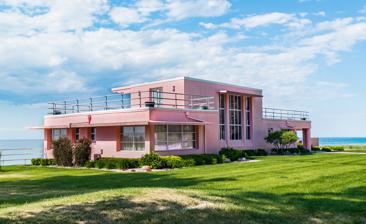
Building: Century of Progress Architectural District
Country: United States of America
Year built: 1933
Historic district in Indiana, United States United States historic place Beverly Shores–Century of Progress Architectural District U.S. National Register of Historic Places U.S. Historic district The Florida Tropical House , one of five houses in the district Interactive map of the district and its houses Location 208, 210, 212, 214, and 215 Lake Front Dr., Beverly Shores, Indiana Coordinates 41°41′3″N 87°0′6″W / 41.68417°N 87.00167°W / 41.68417; -87.00167 Built 1933 Architect Walter Scholer, et al. NRHP reference No. 86001472 Added to NRHP June 30, 1986 The Century of Progress Architectural District is a historic district in Beverly Shores, Indiana . The district is on Lake Shore Drive within the Indiana Dunes National Park . The district comprises five buildings, all from the Homes of Tomorrow Exhibition of the 1933 Century of Progress World's Fair which took place in Chicago. Intended to display the future of housing, the Century of Progress Homes reflect a variety of designs, experimental materials and new technologies. On June 30, 1986, the district was listed on the National Register of Historic Places as the Beverly Shores–Century of Progress Architectural District. Architecture The Beverly Shores/Century of Progress Architectural District is significant because it encompasses houses from the 1933–34 Chicago Century of Progress Exposition that comprised a portion of the Home and Industrial Arts Group . These structures were innovative and included engineering and construction technologies that are integral parts of modern residential architecture. During the 1893 Columbian Exposition , the classicism of the French Beaux Arts tradition was popular along with the eclectic revivals of the Victorian architectural periods. This trend dominated American architecture during the first part of the twentieth century. Forty years later, Chicago's Century of Progress Exposition was the national showcase for new directions in American architecture, which once again followed a European precedent, the 1925 Paris Exposition." The Century of Progress Exposition was conceived in the prosperous 1920s, but the nation was deep in the Great Depression by the opening date. Modern technology, the general theme of the exposition, gave the nation something new during a bleak economic period. New materials, nontraditional construction methods, and efficient, new mechanical systems came together." Electric floodlights, searchlights and neon highlighted the polychromed facades and stylized motifs of the major exhibition buildings. The architecture of the Century of Progress Exposition was progressive, which meant either the Art Deco or International Style.." Move to Beverly Shores, Indiana After the closing of the 1933 World's Fair, in late winter 1935 the Century of Progress houses were moved from Chicago to Indiana. Robert Bartlett purchased the homes with the intent of using them to sell more properties in his new residential development called Beverly Shores. Owing to their lakefront location in Chicago and their future lakefront location in Indiana, it was determined the easiest way to transport the homes was by barge . The houses were rolled off the barge on telephone poles onto a heavy timber crib built out into the lake . There were a series of three steps used to raise the houses to the level of Lake Front Drive. Contributing properties The five contributing properties in the architectural district are: Name Image Current address Description Architect Style Armco-Ferro House 212 Lake Front Dr. The only house of the five to stand the test of time in meeting the criteria of the World's Fair Committee: 'affordable' and 'mass producible'.  An all-steel home using corrugated steel panels for walls, without a frame. Scholer, Walter, et al. Cypress Log Cabin 215 Lake Front Dr. Built to be a mountain home.  The setting at the World's Fair included a landscape with cypress fences, arbors and bridges. Murray D. Hetherington Florida Tropical House 210 Lake Front Dr. : Designed for the southern Florida tropics, the house combines the indoors and outdoors into the living space.  Large open terraces and a flamingo pink paint scheme stand out. Robert Law Weed Modernist House of Tomorrow 214 Lake Front Dr. Designed as the house of the future, this house included its own airplane hangar.  Glass walls offered views from every angle and so taxed the experimental air conditioning system that the cooling system failed. Walter Scholer, George Fred Keck , et al. European modernism Wieboldt-Rostone House 208 Lake Front Dr. : Framed in steel and clad with an artificial stone called Rostone (limestone, shale and alkali).  Its Rostone exterior was billed as never needing repairs, but it only lasted until the 1950s. Walter Scholer Significance Historic American Buildings Survey The Beverly Shores Century of Progress Architectural District encompasses houses from the 1933–34 Chicago Century of Progress Exposition that comprised a "portion of an exhibit known as the Home and Industrial Arts Group. Many of these structures were innovative and displayed engineering and construction technologies that have become an integral part of modern residential architecture." In hosting the 1893 Columbian Exposition , Chicago made the classicism of the French Beaux Arts tradition popular with an American public coming from the Victorian architectural periods. This trend dominated American architecture during the first part of the twentieth century. Forty years later, Chicago's Century of Progress Exposition was the national showcase for new directions in American architecture, which again followed a European precedent, the 1925 Paris Exposition . Current status Four of the five houses have been restored; the House of Tomorrow awaits restoration. One day a year, the public is allowed access to the five homes. See also National Register of Historic Places listings in Indiana References